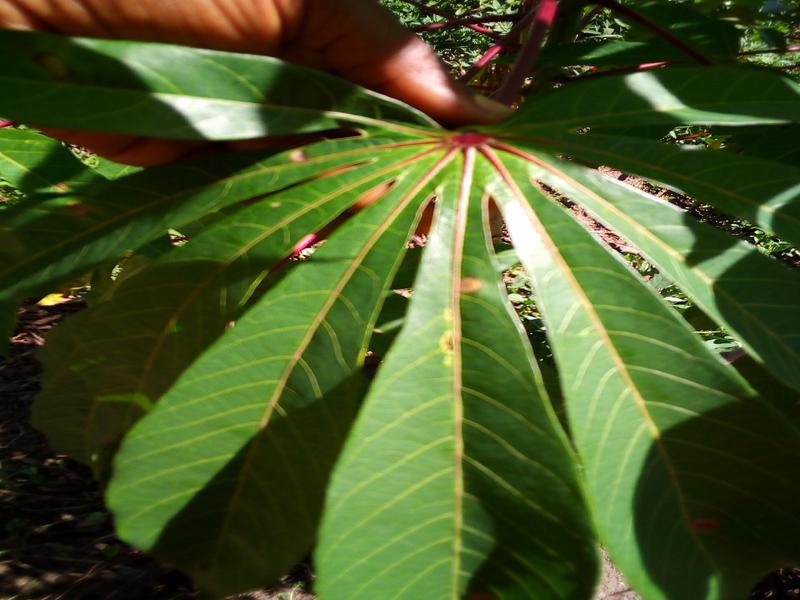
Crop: cassava
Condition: healthy